Brett Keisel

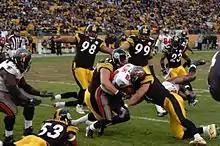
Keisel (99) during a game in 2006

In 2003, he was on the injured reserve list for the entire season after undergoing surgery on a shoulder injury. He returned in the 2004 season with 13 appearances and nine tackles. The following year, he appeared in all 16 games recording 33 tackles and three sacks, the first of his NFL career. After the departure of Kimo von Oelhoffen via free agency for the New York Jets in March 2006, Keisel signed a new four-year contract with the Steelers, worth a reported 14 million dollars. That season, he won the starting position at right defensive end and played in all 16 games making 55 tackles and 5.5 sacks, a career-high. The 2005 season would mark Keisel's first Super Bowl win with Super Bowl XL in which the Steelers defeated the Seattle Seahawks 21-10. He recorded three tackles, all on Shaun Alexander.